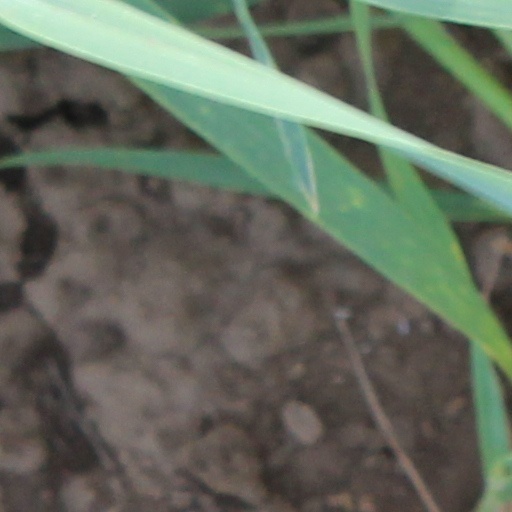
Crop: wheat